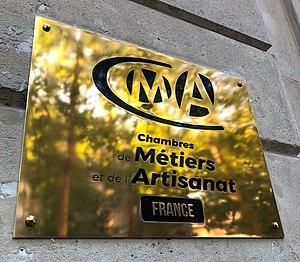
Plaque à l'entrée de l'établissement
CMA France, anciennement l’Assemblée permanente des chambres de Métiers et de l'Artisanat, est l'établissement national fédérateur du réseau des Chambres de métiers et de l'artisanat françaises. Le siège de CMA France est située à Paris.